James Laughlin

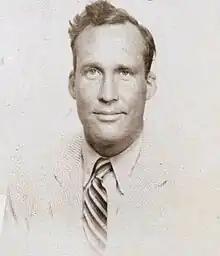

James Laughlin (October 30, 1914 – November 12, 1997) was an American poet and literary book publisher who founded New Directions Publishing.